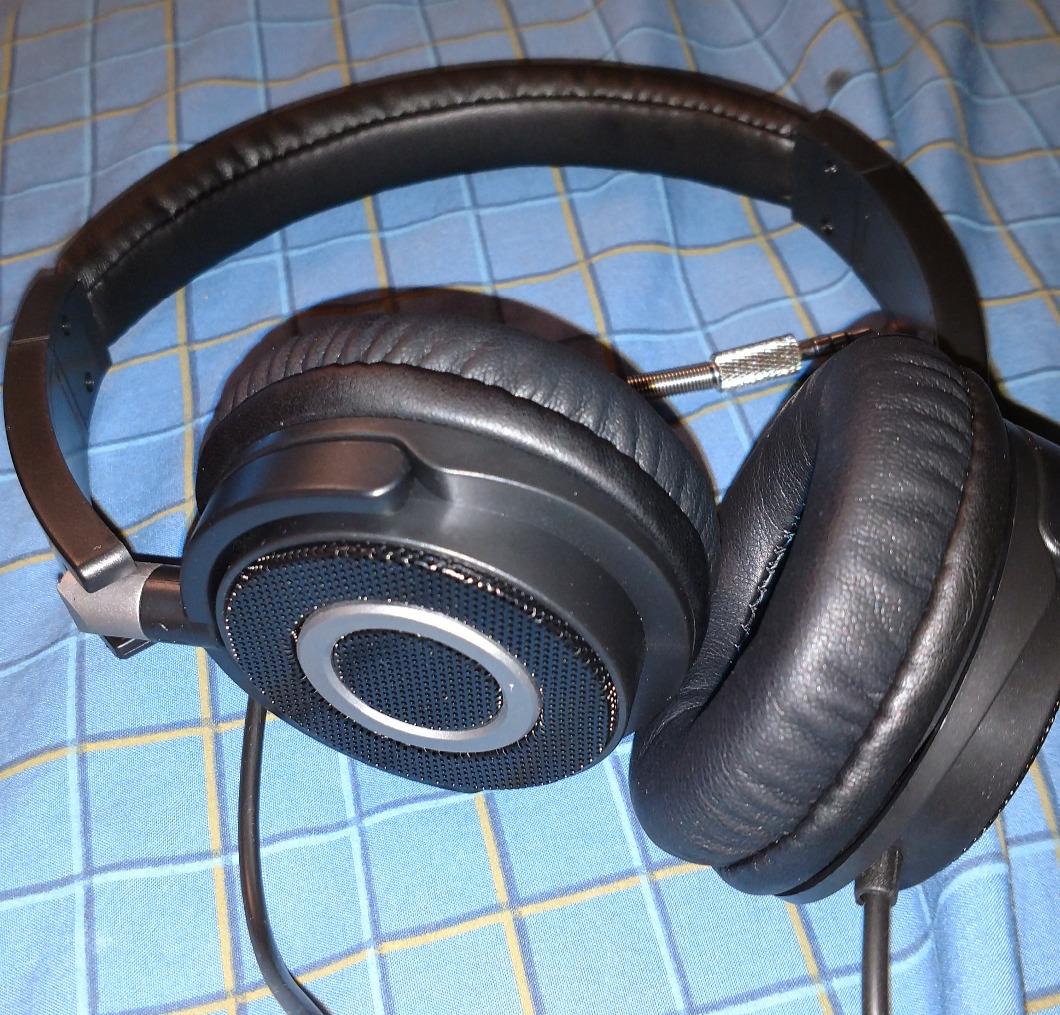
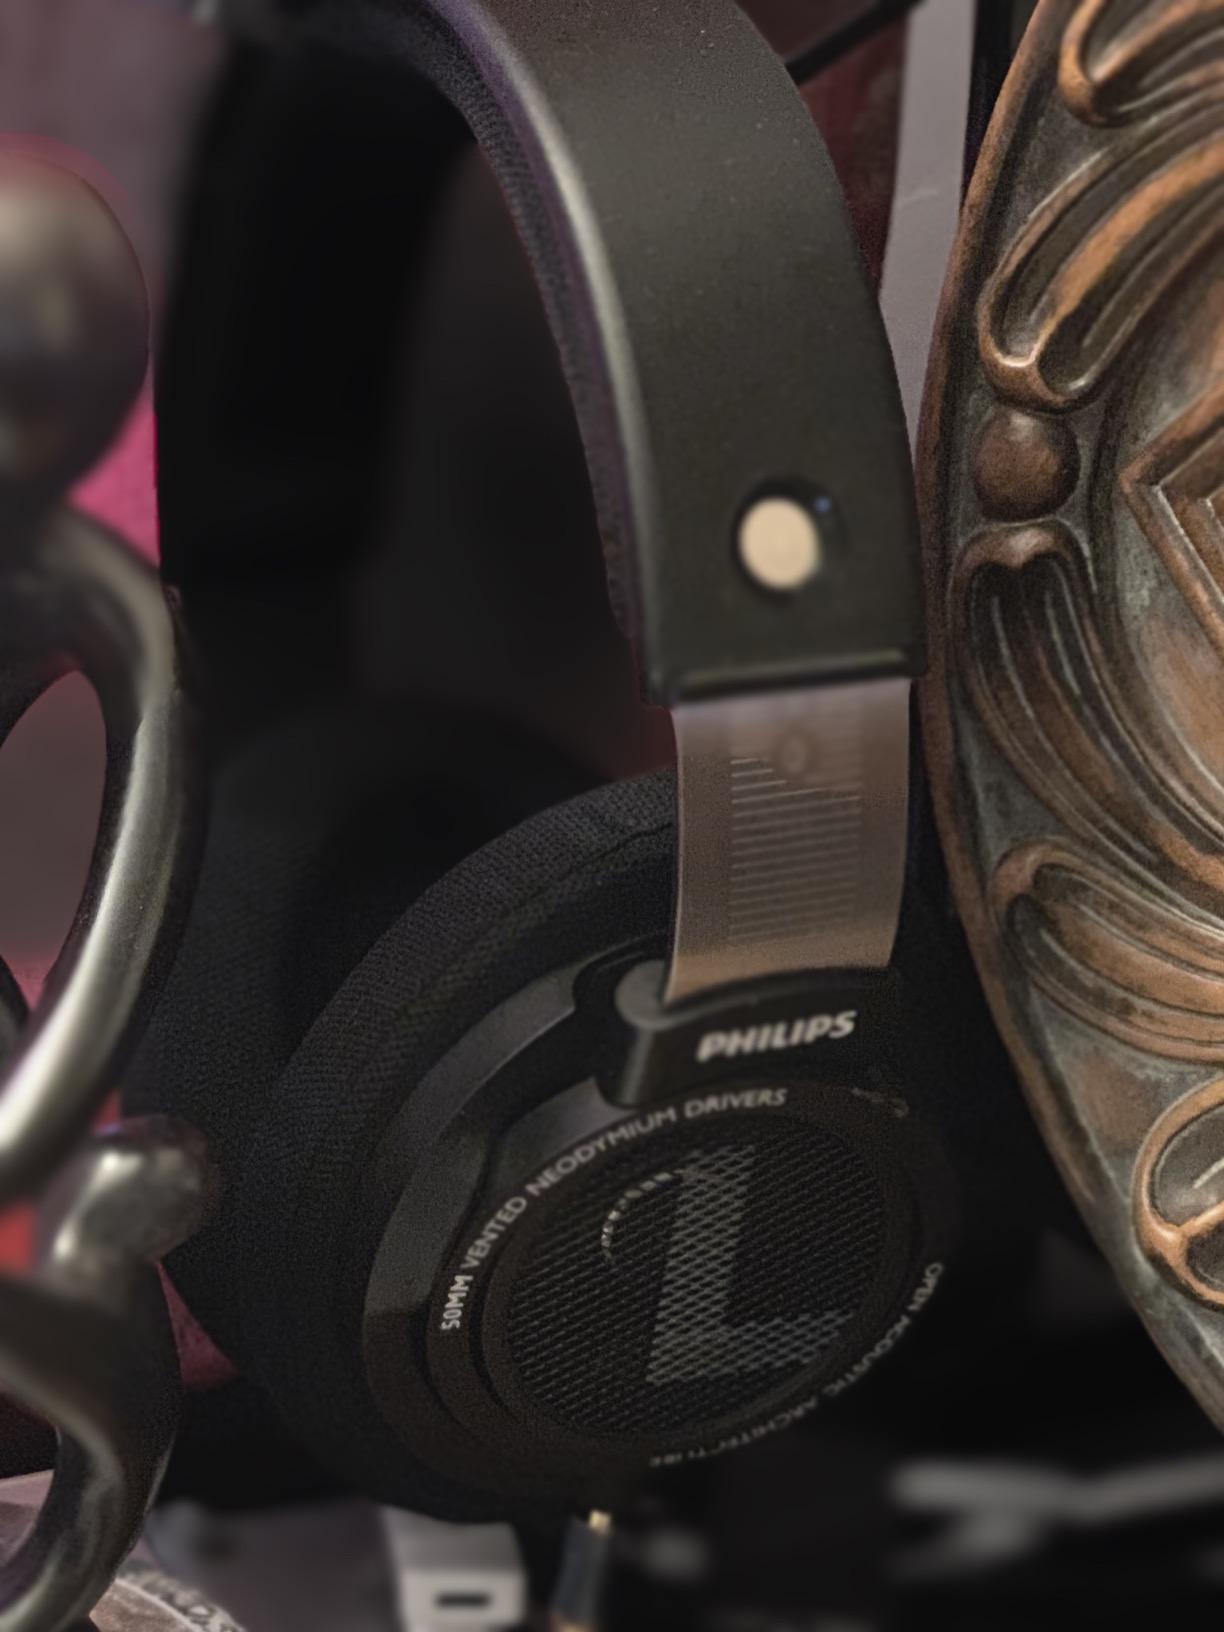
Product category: headphones
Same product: no